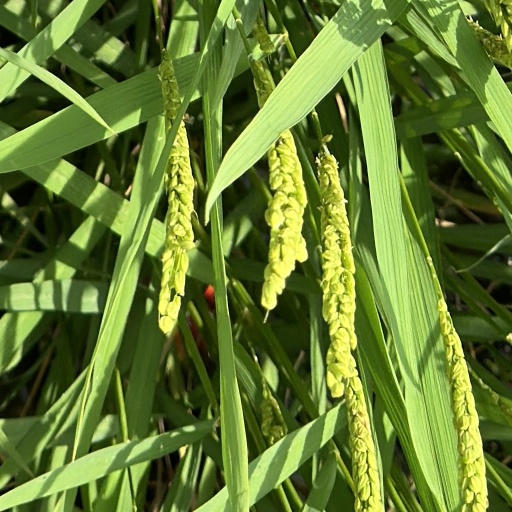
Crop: rice